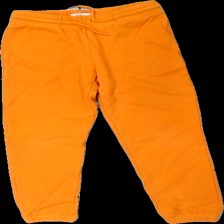
View: front
Type: Trousers
Category: Children
Brand: Not in the list
Brand text on label: arket
Colors: Orange
Material: 100% cott
Cut: Loose
Size: 122
Season: All
Price range: <50
Recommended usage: Reuse